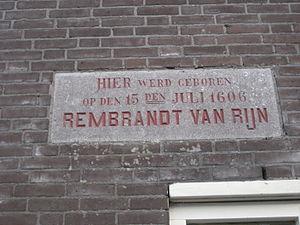
Rembrandt Harmenszoon van Rijn, habituellement désigné sous son seul prénom de Rembrandt, né à Leyde le 15 juillet 1606 ou 1607 et mort à Amsterdam le 4 octobre 1669, est généralement considéré comme l'un des plus grands peintres de l'histoire de la peinture, notamment de la peinture baroque, et l'un des plus importants peintres de l'École hollandaise du XVIIᵉ siècle. Rembrandt a également réalisé des gravures et des dessins et est l'un des plus importants aquafortistes de l'histoire. Il a vécu pendant ce que les historiens appellent le siècle d'or néerlandais, durant lequel culture, sciences, commerce et influence politique des Provinces-Unies ont atteint leur apogée.